Dov Ben-Meir

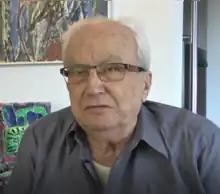
Ben-Meir in 2016

Dov Ben-Meir (11 August 1927 – 21 March 2020) was an Israeli politician who served as a member of the Knesset for the Alignment between 1981 and 1988.